Kirby Muxloe Castle

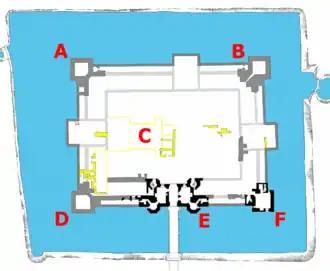
Plan of the castle. Key: A – east tower; B – south tower; C – site of earlier manor; D – north tower; E – gatehouse; F – west tower; black, dark and light grey – 1480s buildings, foundations and intended design; dark and light yellow – earlier manorial foundations and possible design

The castle was purchased from the Wollaston family in 1788 by Clement Winstanley. In 1790, the remains of the north tower were still standing, albeit in very poor condition. Clement Winstanley reportedly wanted to pull the northern ruins down, intending to reuse the bricks to make a barn, but his son, also called Clement, intervened, and subsequently carried out repairs to the castle. By the 19th century the ruins were covered in ivy; by the early 20th century, trees were growing out of the tops of the walls, which were frequented by grazing goats and cattle. Much of the moat had silted up and the remains of the bridge had been buried by the accumulated debris.